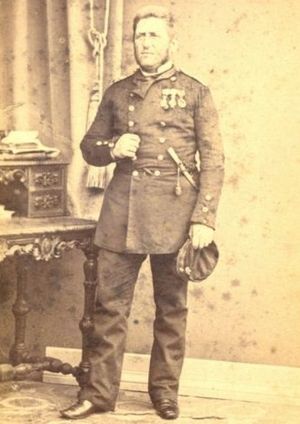
Otto Christian Hammer
Otto Christian Hammer var en dansk søofficer. Han var broder til fotografen Caroline Hammer.